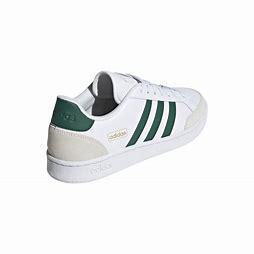
Brand: Adidas
Model: Grand Court